Yuchi

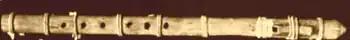
A Yuchi flute

The Yuchi people are enrolled in federally recognized tribes, particularly the Muscogee (Creek) Nation, who host the Euchee Language Program.